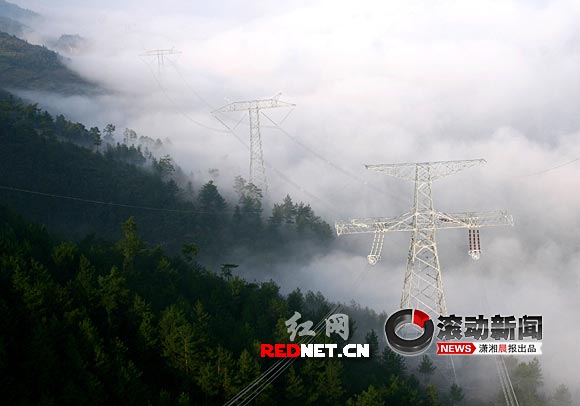
Weather: foggy or hazy